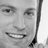
Emotion: happy